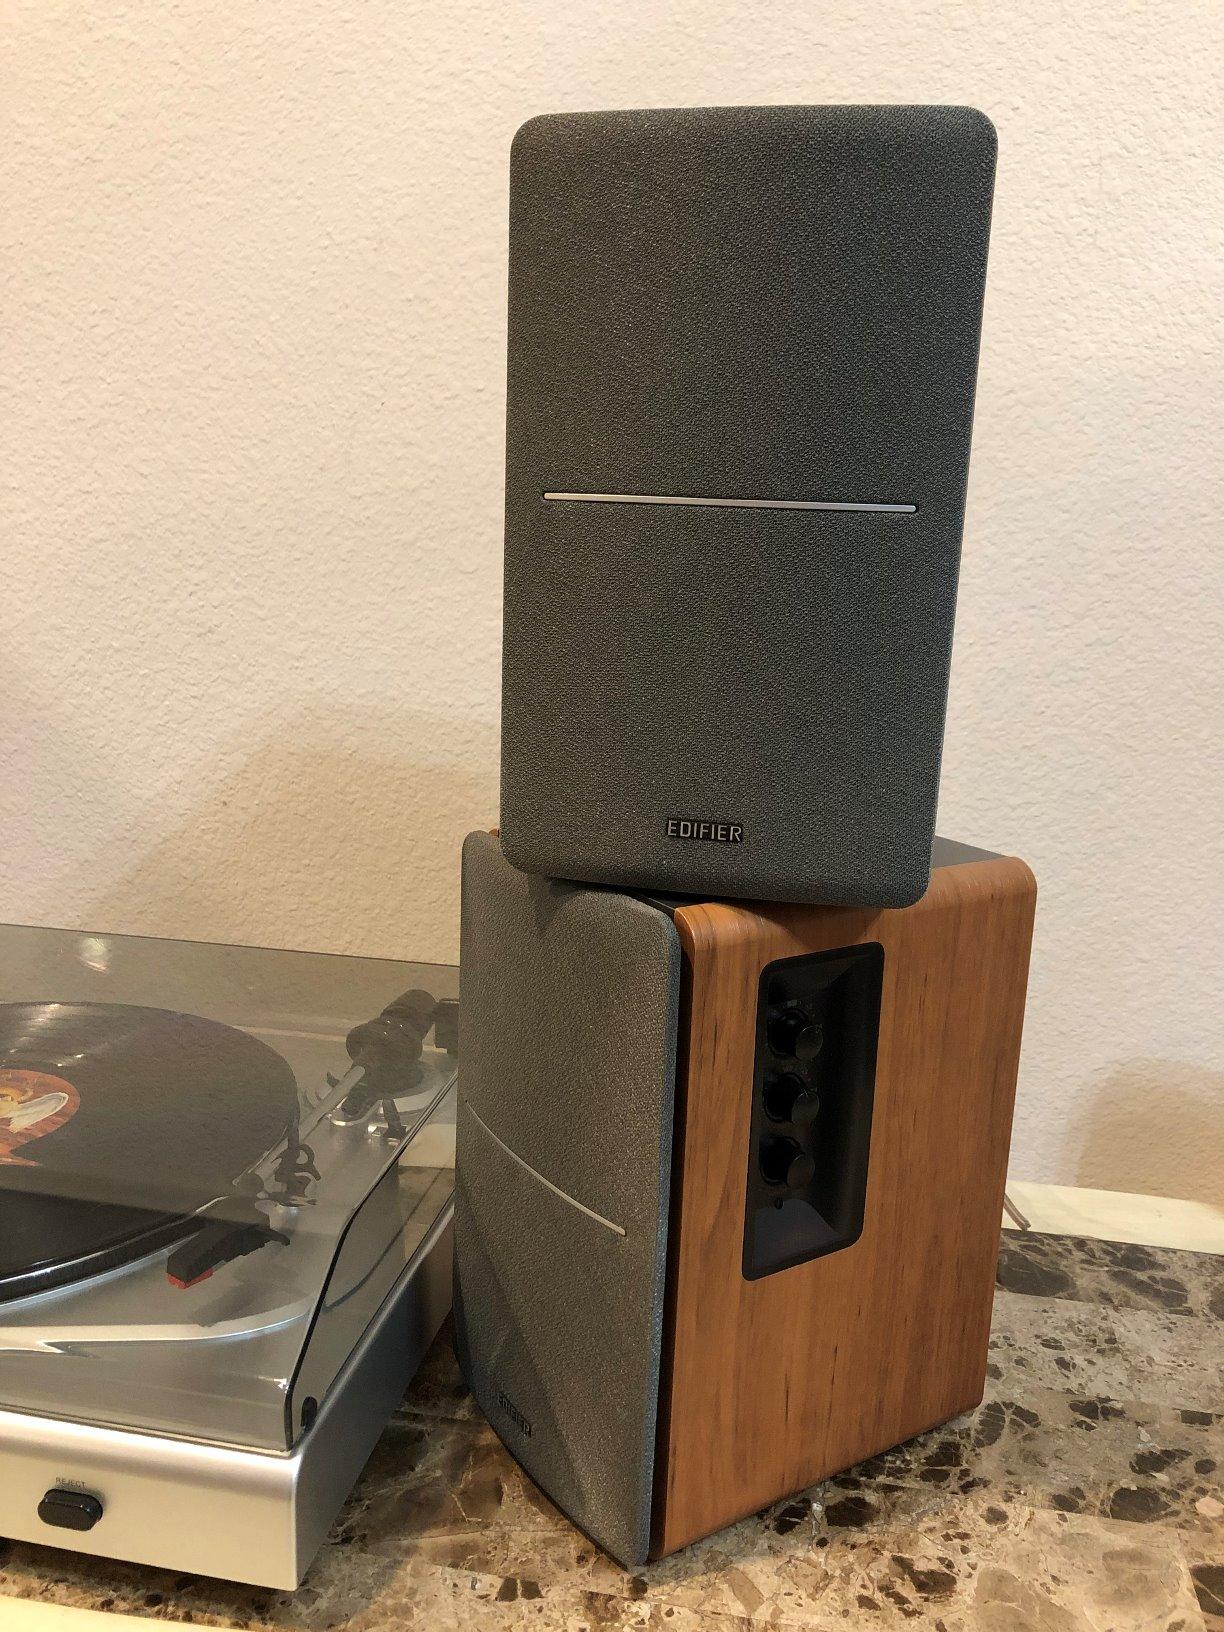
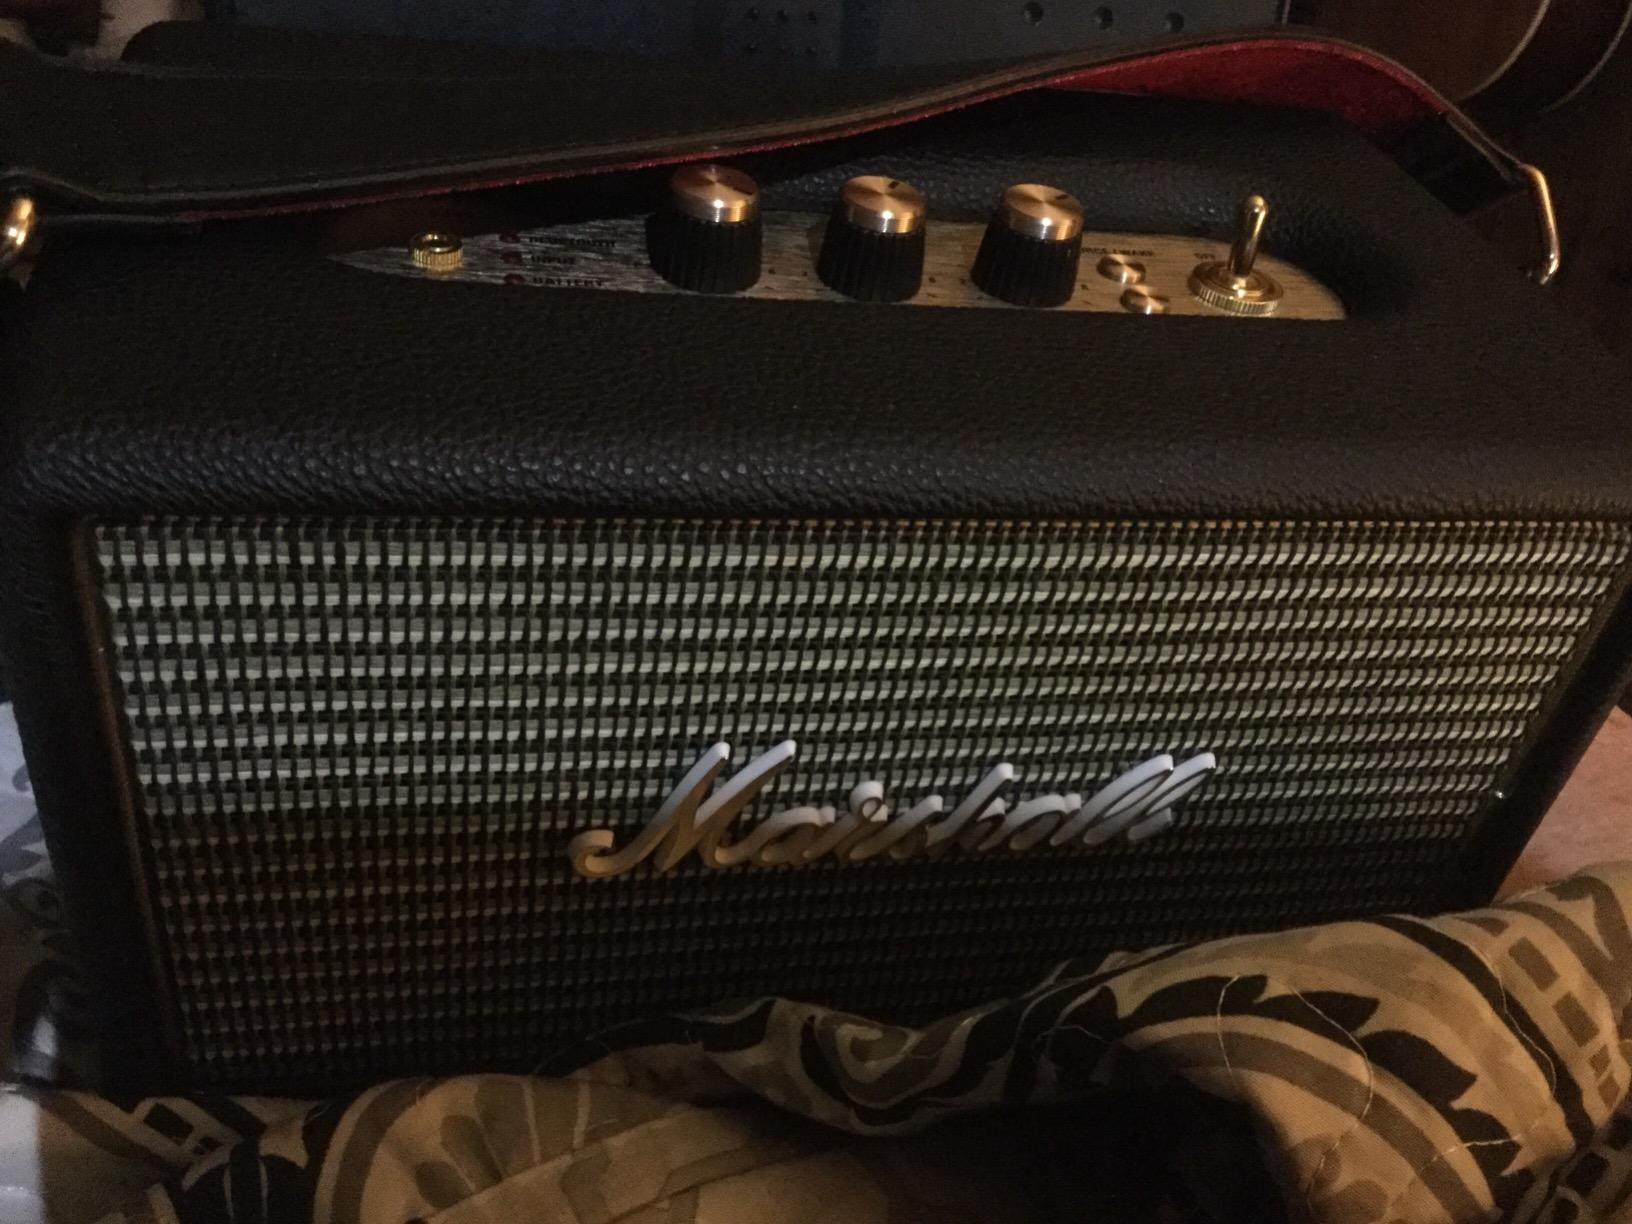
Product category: speaker
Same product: no